John-Michael Liles

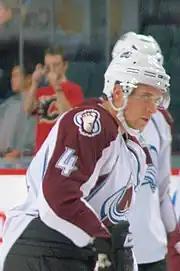
Liles with the Avalanche in 2007.

After suffering the disappointment of failing to qualify for the Stanley Cup playoffs for the first time in Avalanche History, Liles helped lead the team return to the post-season in 2007–08. On December 17, 2007, he recorded two helpers against the Los Angeles Kings to surpass 100 career assists in the NHL. Despite leading the defense in scoring for a second consecutive year, he recorded a career-low six goals for 32 points in 81 games. On the eve of the beginning of the free agency period, on July 1, Liles was re-signed to a new four-year contract with the Avalanche on June 30, 2008.